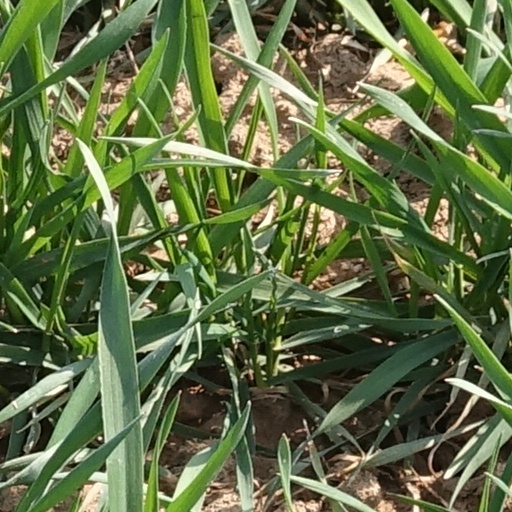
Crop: wheat